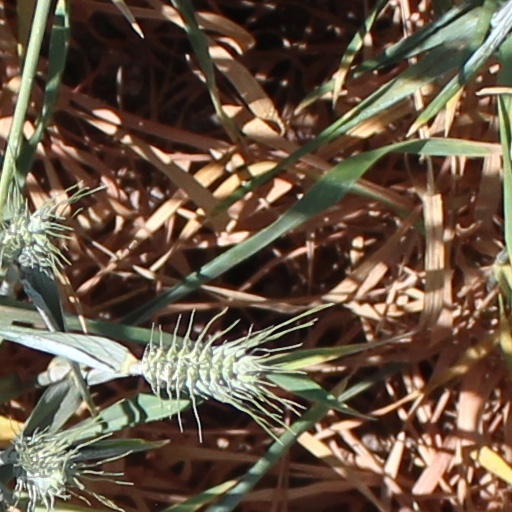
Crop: wheat